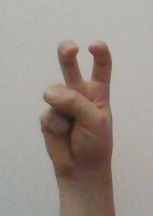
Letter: toot